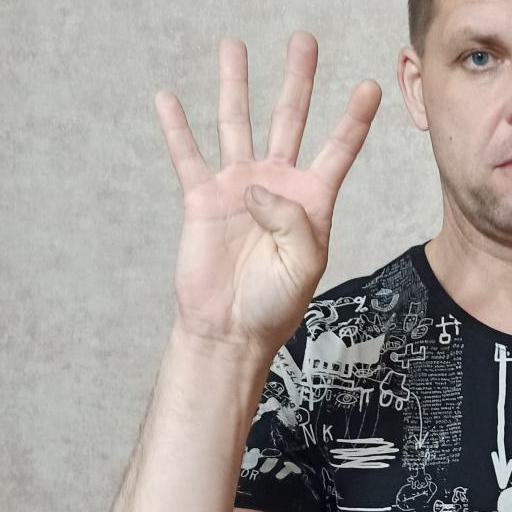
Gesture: four